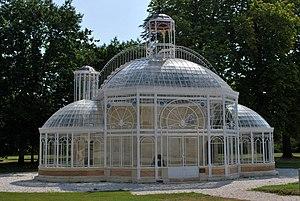
Gradignan Serre du château Malleret (Cadaujac)
Le château Malleret, de style néoclassique, a été construit dans la deuxième moitié du XIXᵉ siècle sur la commune de Cadaujac dans le département de la Gironde.